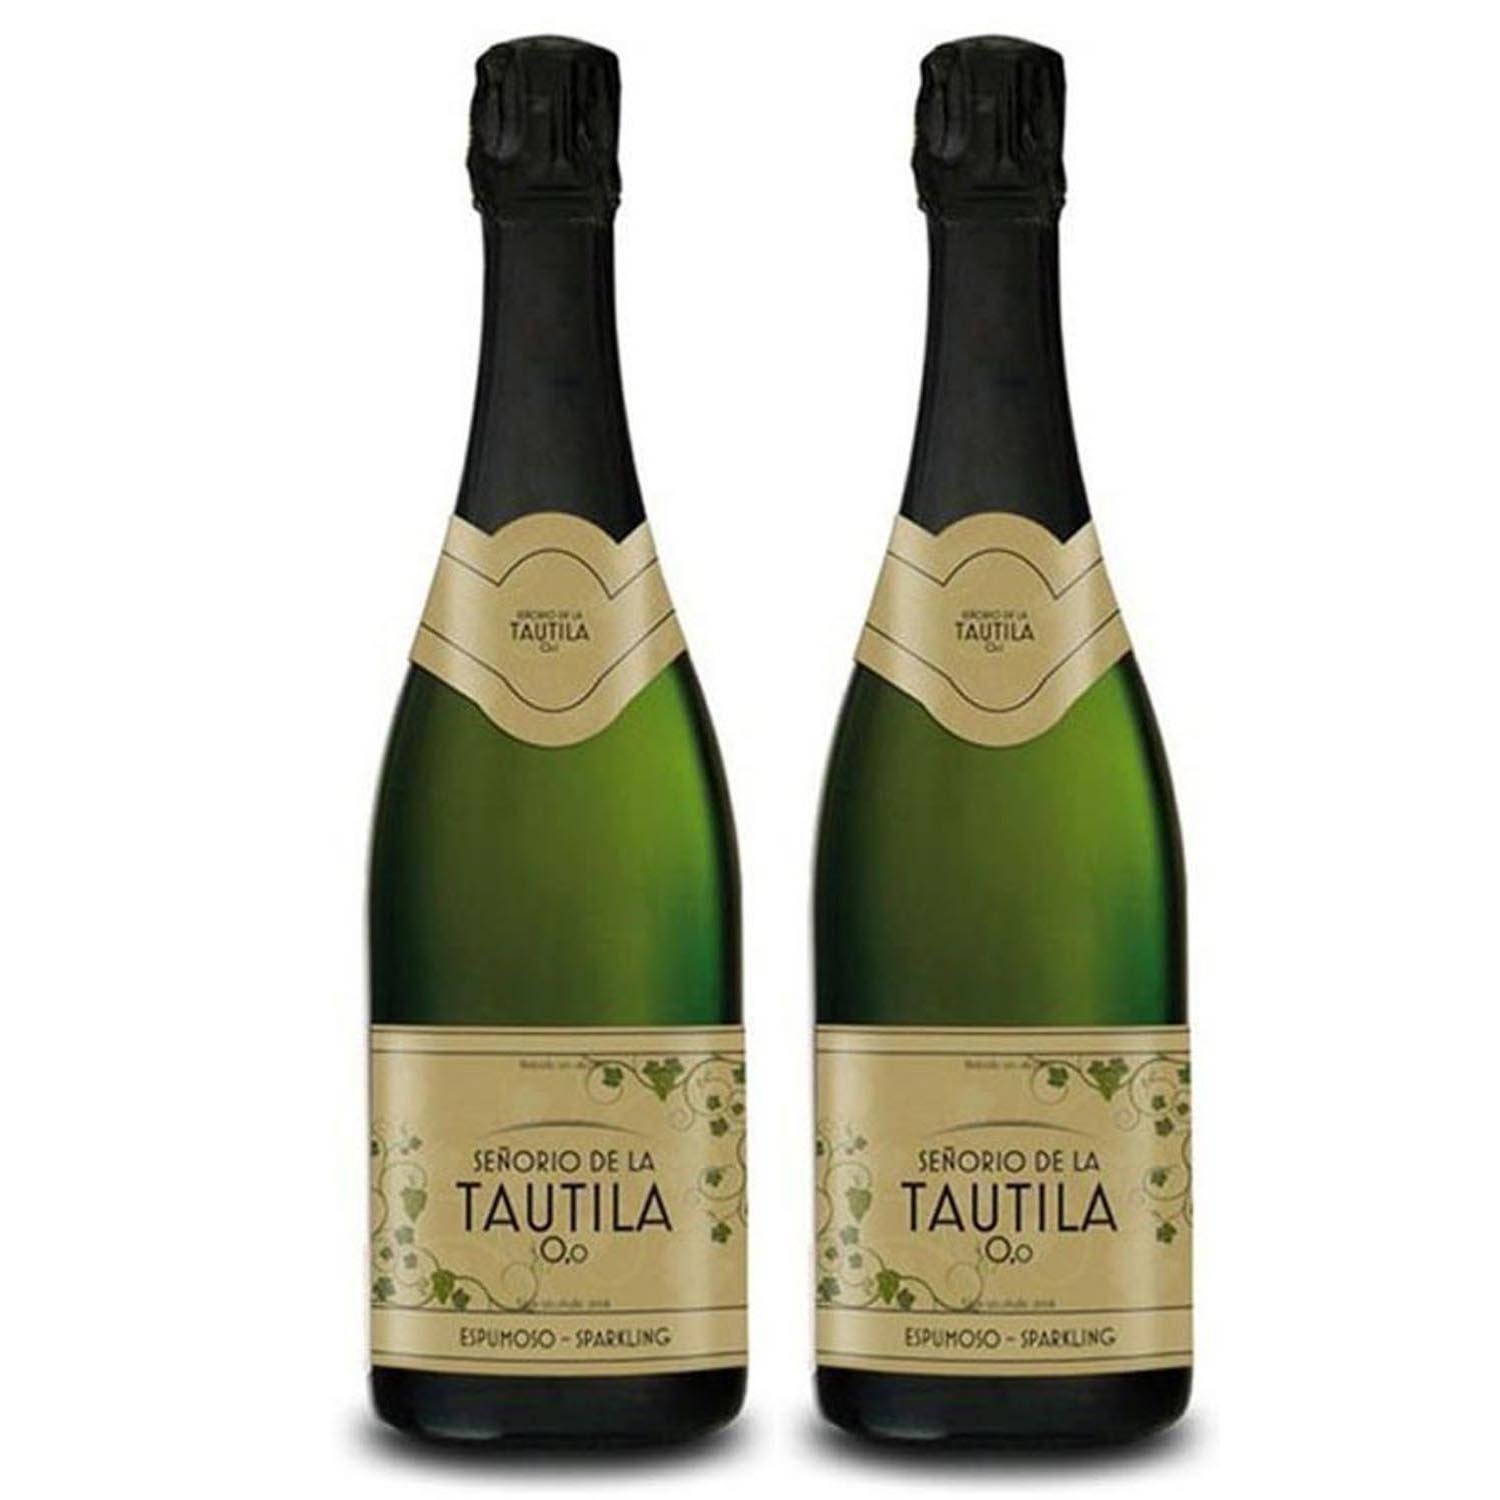
Item Name: Senorio de la Tautila Espumoso Blanco 0.0% Non-Alcoholic Sparkling White Wine From Spain 750ml, Halal Certified and Vegan (1 Bottle)
Bullet Point 1: Package Includes: 1 x Señorio de la Tautila Espumoso Blanco Alcohol Free (0.0%)
Bullet Point 2: Tasting Notes: Beautiful sparkling white wine of mild intensity. Refreshing and long-lasting bubbles.
Bullet Point 3: Produced by Señorío de la Tautila winery in Spain with Tempranillo grapes.
Bullet Point 4: A great non-alcoholic alternative to champagne, brut, and cava. Perfect for Special Occasions: Birthdays, Housewarming Gift, Anniversaries, Work Parties, Weddings, or Just For Yourself.
Bullet Point 5: Low calorie (23.5cal/100ml) and low sugar (5g/100ml). Great drink option for the health conscious individual. Drink wine without the negative health consequences of alcohol.
Product Description: Señorio de la Tautila Espumoso Blanco non-alcoholic sparkling white wine has a great taste, is very refreshing and has very fine bubbles of long duration. Especially recommended in combination with light soups, broths, or cold creams such as vichyssoise. It is also a great companion to all kinds of salads and cheeses. <br><br> This wine is produced using the brut method and is carefully dealcoholized by the winery. The result is this magnificent and versatile product with 0.0% alcohol.
Value: 25.36
Unit: Fl Oz

Price: 24.99